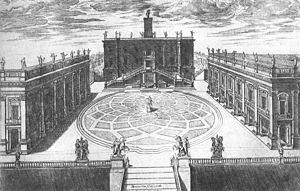
1530 : construction du palais Pompéi à Vérone par Michele Sanmicheli.
Cet article recense les timbres d'Italie émis en 2007 par Poste italiane.